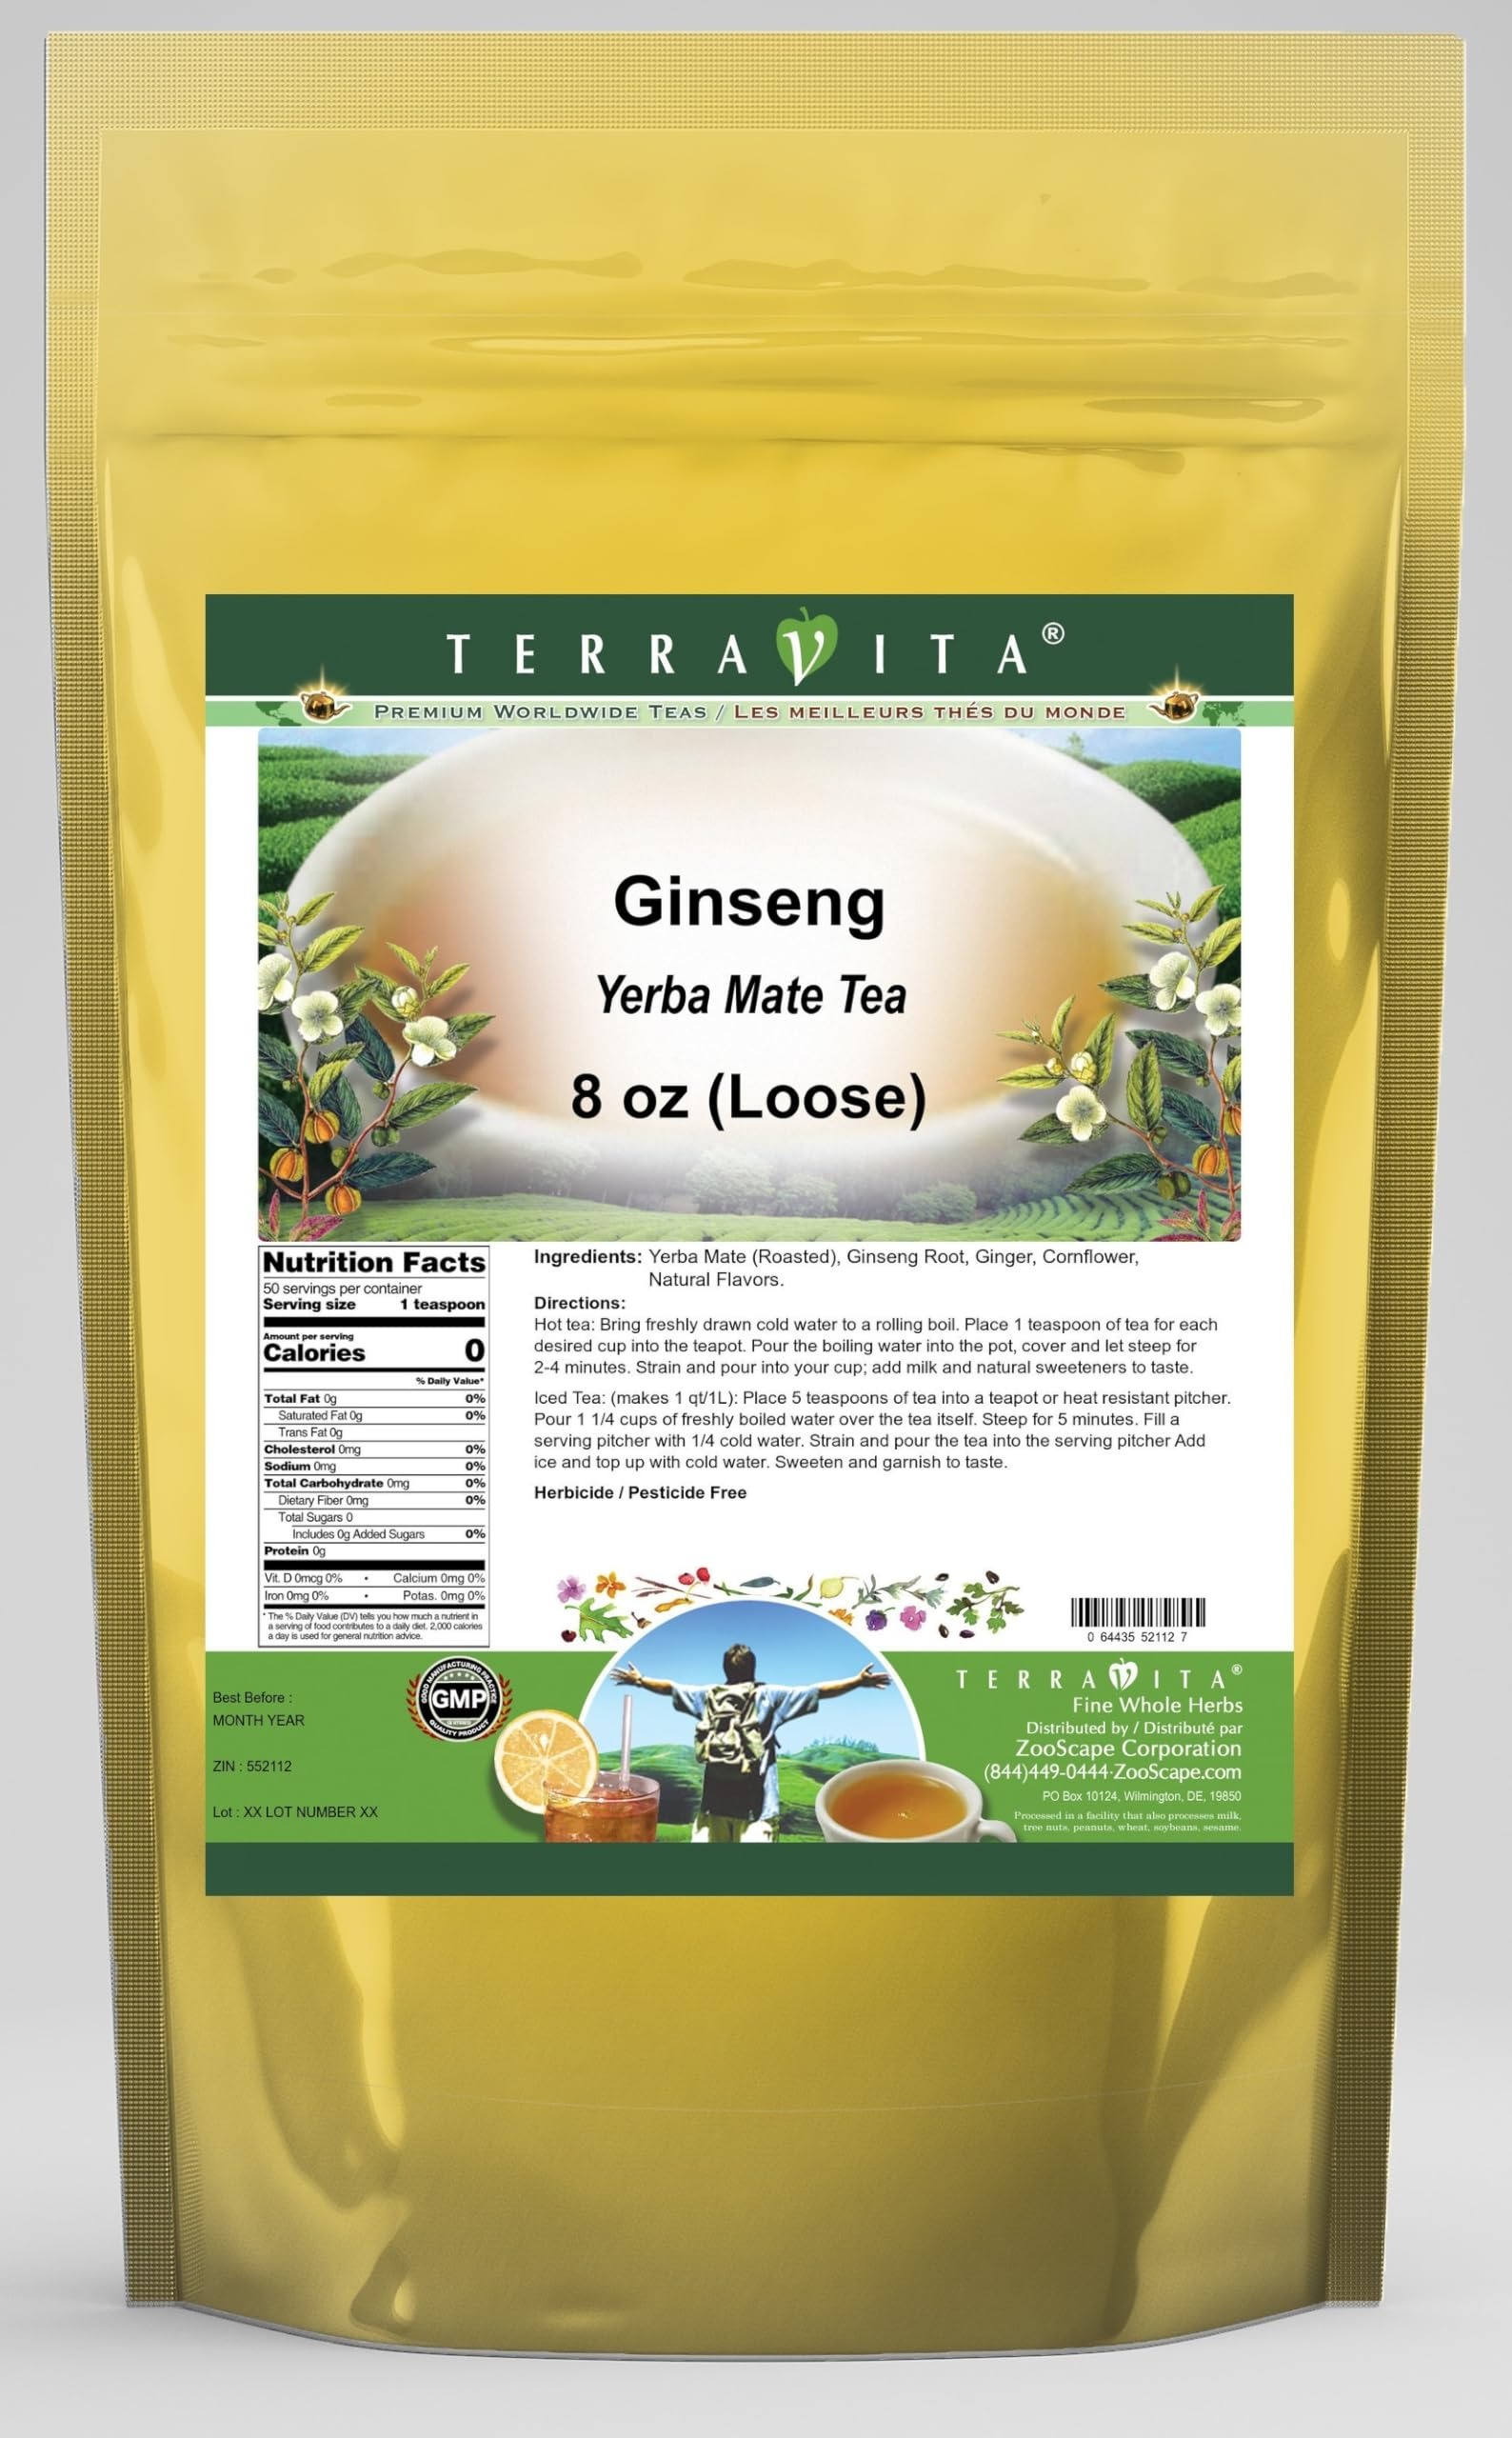
Item Name: Ginseng Yerba Mate Tea (Loose) (8 oz, ZIN: 552112) - 2 Pack
Bullet Point 1: Our Ginseng Yerba Mate tea is a scrumptuous all-natural flavored Yerba Mate coffee substitute with Ginseng Root, Ginger and Cornflower that will refresh you with its terrific taste! You will enjoy the earthy and acidity-free Ginseng aroma and flavor again and again! - Ingredients: Yerba Mate, Ginseng Root, Ginger, Cornflower and Natural Ginseng Flavor.
Bullet Point 2: No fillers.
Bullet Point 3: Manufacturer: TerraVita
Bullet Point 4: Size: 8 oz
Bullet Point 5: Loose Leaf Yerba Mate Tea - Packed in a convenient upright pouch!
Product Description: Our Ginseng Yerba Mate tea is a scrumptuous all-natural flavored Yerba Mate coffee substitute with Ginseng Root, Ginger and Cornflower that will refresh you with its terrific taste! You will enjoy the earthy and acidity-free Ginseng aroma and flavor again and again! - Ingredients: Yerba Mate, Ginseng Root, Ginger, Cornflower and Natural Ginseng Flavor. - Hot tea brewing method: Bring freshly drawn cold water to a rolling boil. Place 1 teaspoon of tea for each desired cup into the teapot. Pour the boiling water into the pot, cover and let steep for 2-4 minutes. Strain and pour into your cup; add milk and natural sweeteners to taste. - Iced tea brewing method: (to make 1 liter/quart): Place 5 teaspoons of tea into a teapot or heat resistant pitcher. Pour 1 1/4 cups of freshly boiled water over the tea itself. Steep for 5 minutes. Fill a serving pitcher with 1/4 cold water. Strain and pour the tea into the serving pitcher Add ice and top up with cold water. Sweeten and garnish to taste. - TerraVita is an exclusive line of premium-quality, natural source products that use only the finest, purest and most potent ingredients found around the world. TerraVita is hallmarked by the highest possible standards of purity, potency, stability and freshness. All of our products are prepared with the highest elements of quality control, from raw materials through the entire manufacturing process, up to and including the moment that the bottles or bags are sealed for freshness and shipped out to you. Our highest possible standards are certified by independent laboratories and backed by our personal guarantee. - TerraVita exists to meet and ensure your family's health and wellness without the harmful effects of chemicals and health products. We strive to make all of our products affordab
Value: 16.0
Unit: Ounce

Price: 50.19